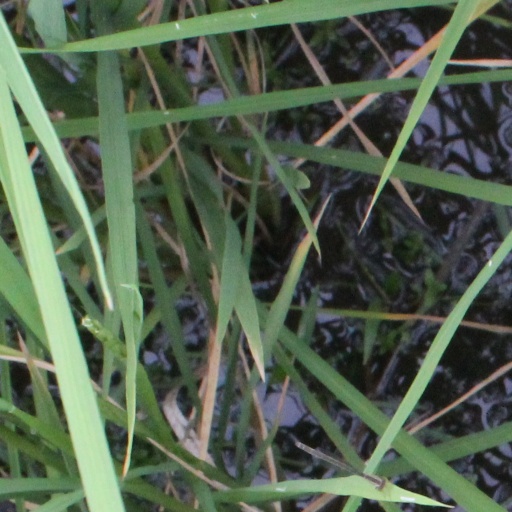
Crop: rice